Pieter Claeissens the Younger

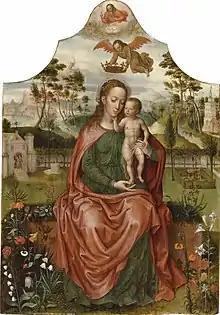
"The Virgin and Child in a garden"

Pieter Claeissens the Younger (also known as Claes, Claessen, Claeissins, Claeissz) (c. 1535 in Bruges – 1623 in Bruges) was a Flemish painter and cartographer.